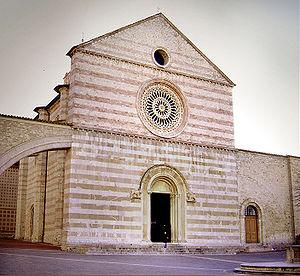
L'histoire des ordres franciscains retrace l'origine et le développement des trois ordres du mouvement franciscain. Fondé sur la pensée et les actions de François d'Assise, ce mouvement monachique est connu pour les idéaux de pauvreté et de fraternité qu'il véhicule. Si les franciscains sont principalement vus à travers l'ordre principal des frères mineurs ou celui des capucins, des ordres féminins et un ordre laïque appartiennent également à ce courant. L'ordre des frères mineurs apparaît en 1209. Son développement est très rapide et le mouvement devient l'un des courants monachiques les plus influents au Moyen Âge. Si l'ordre des frères mineurs a progressivement perdu la place dominante qu'il occupait au Moyen Âge, le mouvement franciscain reste vivace à travers les époques, notamment grâce à la fondation de nouveaux ordres, et continue d'influencer profondément la société. Par exemple, l'abbé Pierre et le père Joseph, dont les actions ont profondément marqué la société française moderne, furent tous deux capucins.